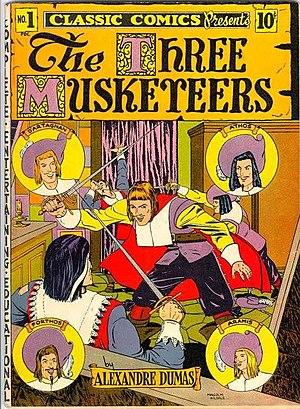
Les Trois Mousquetaires est le plus célèbre des romans d'Alexandre Dumas père, initialement publié en feuilleton dans le journal Le Siècle de mars à juillet 1844, puis édité en volume dès 1844 aux éditions Baudry et réédité en 1846 chez J. B. Fellens et L. P. Dufour avec des illustrations de Vivant Beaucé. Il est le premier volet de la trilogie romanesque dite « des mousquetaires », à laquelle il donne son nom, suivi par Vingt Ans après et Le Vicomte de Bragelonne.